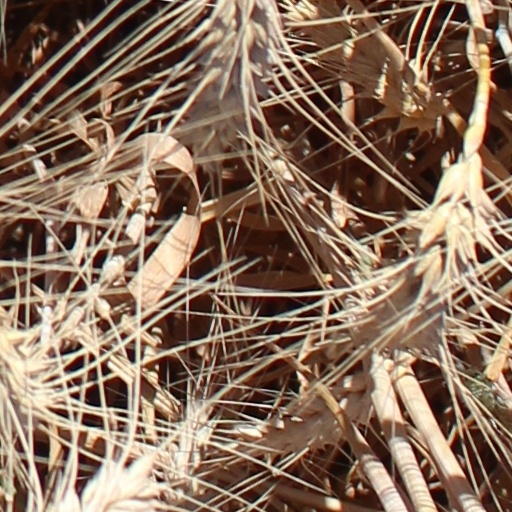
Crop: wheat